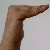
The image shows a hand gesture representing a space in Indian Sign Language.